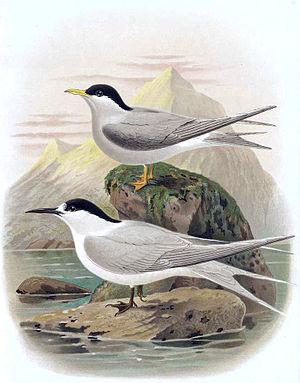
Le Rakaia est un fleuve des Plaines de Canterbury, en région de Canterbury, dans l'Île du Sud en Nouvelle-Zélande Le Rakaia est l'un des plus grands cours d'eau en tresses de Nouvelle-Zélande.
La Guifette des galets est une espèce d'oiseaux aquatiques de Nouvelle-Zélande appartenant à la famille des Laridae.